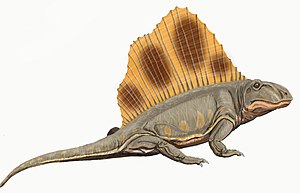
Dimetrodon / Billeder af forskellige arter
Dimetrodon var en slægt af kødædende, synapside sejløgler, som levede i Perm for mellem 280 og 265 millioner år siden. Den var nærmere beslægtet med pattedyr end egentlige reptiler såsom øgler.